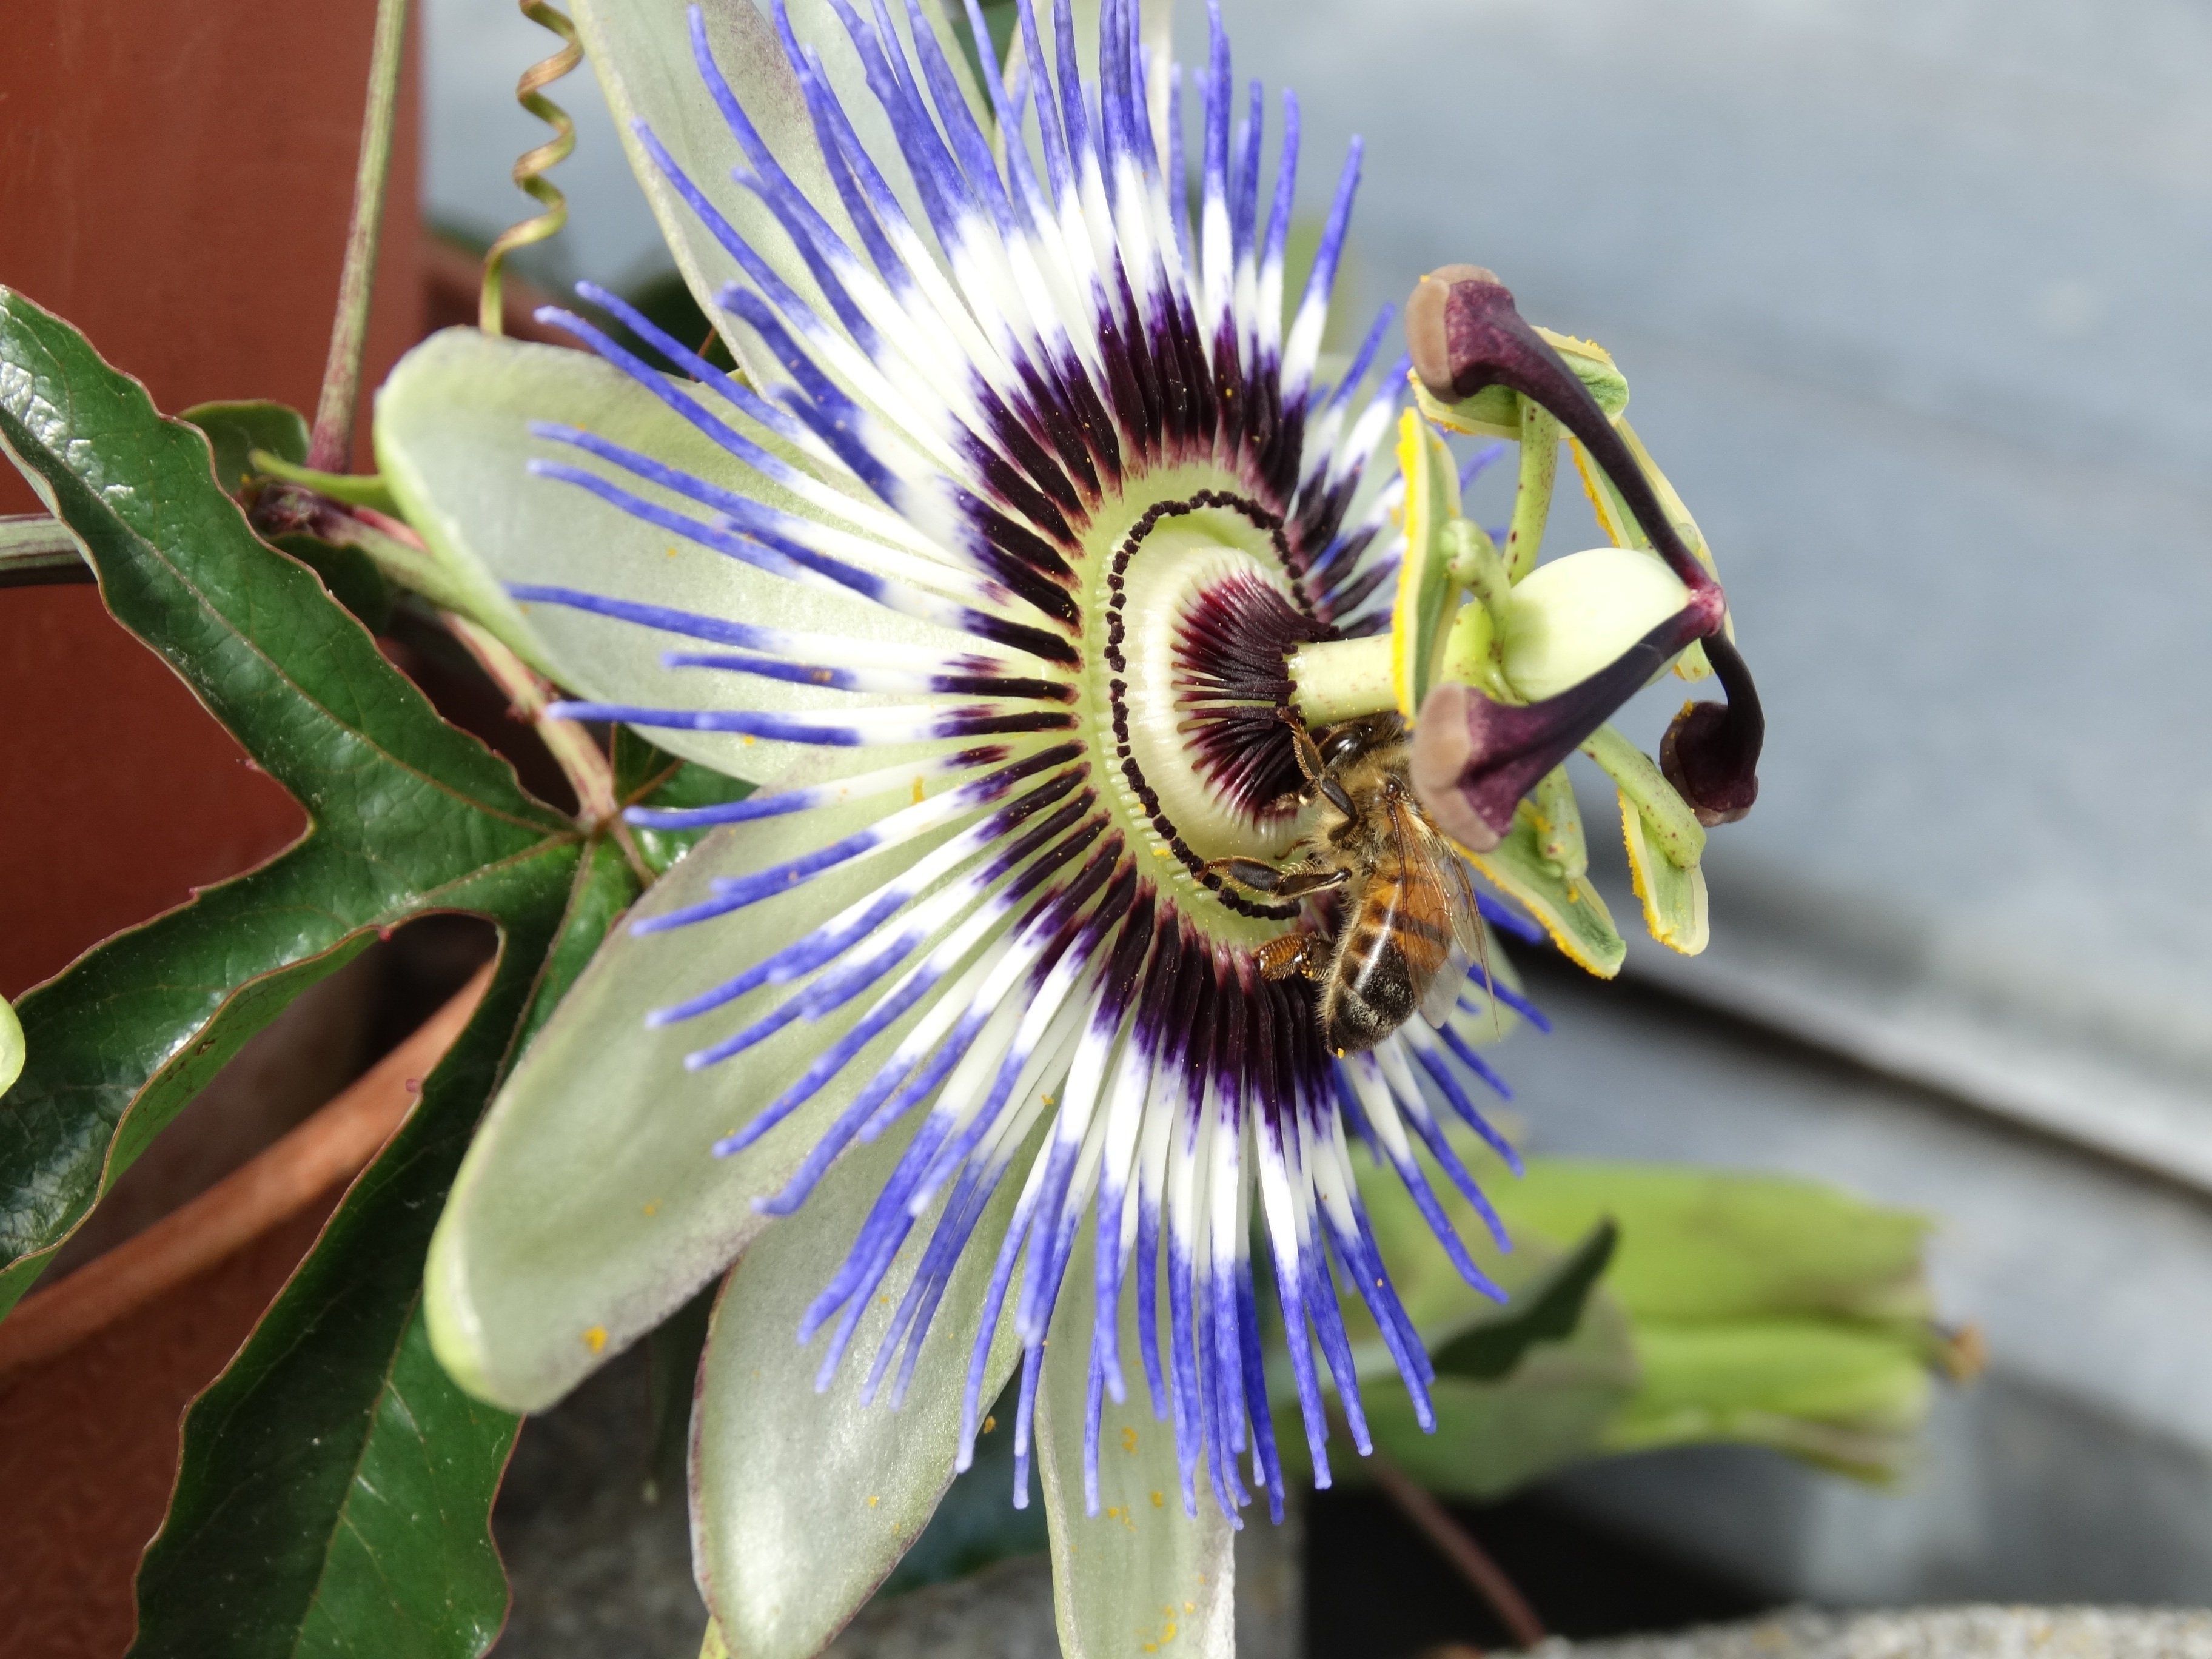
nature, blossom, plant, white, photography, flower, petal, bloom, green, produce, color, botany, garden, flora, wildflower, flowers, close up, farbenpracht, animals, violet, beautiful, passion flower, macro photography, blossomed, flowering plant, land plant, passion flower family, purple passionflower